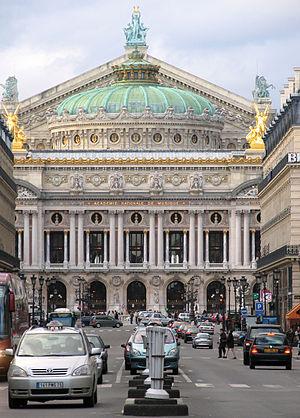
Ceci est une chronologie de l'architecture, c'est-à-dire des évènements les plus importants s'étant produits dans le monde de l'architecture.